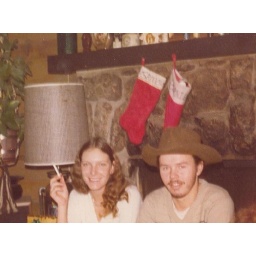
197_ Gregory Clark Susuras and Susan (Sue) (christmas) at the house on Magnolia road near Nederland